Bukit Panjang

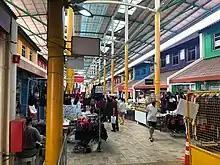
The market at the Bukit Panjang Neighbourhood Centre in Bangkit

Hillion Mall is another well-known mall in Bukit Panjang, located along Petir Road. It is one of the more recent commercial facilities, which completed construction and was opened to the public on 24 February 2017. It is part of the Bukit Panjang Integrated Transport Hub, which shares the building with the Bukit Panjang Bus Interchange, and directly links to the Bukit Panjang MRT/LRT station through an underpass and above-ground link way respectively.